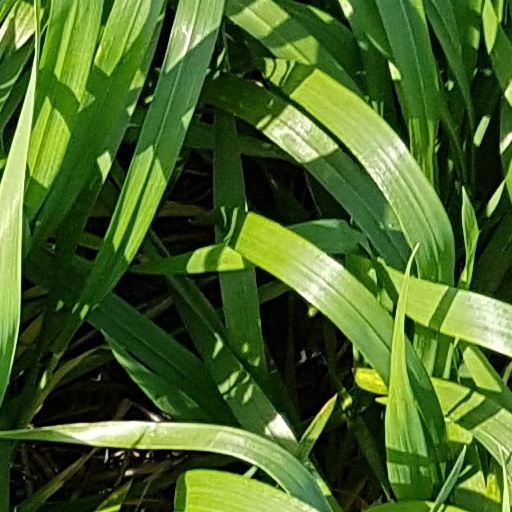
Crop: wheat